Monument to Joe Louis

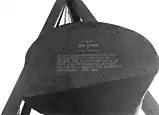
Showing title of piece

Dedicated on October 16, 1986, the sculpture, commissioned by "Sports Illustrated" from the Mexican-American sculptor Robert Graham (1938–2008), and poured by the legendary bronze artist, Rolf Kriken, is a arm with a fisted hand suspended by a pyramidal framework. The sculpture weighs 5000 pounds and the total weight including the framework is 8000 pounds.